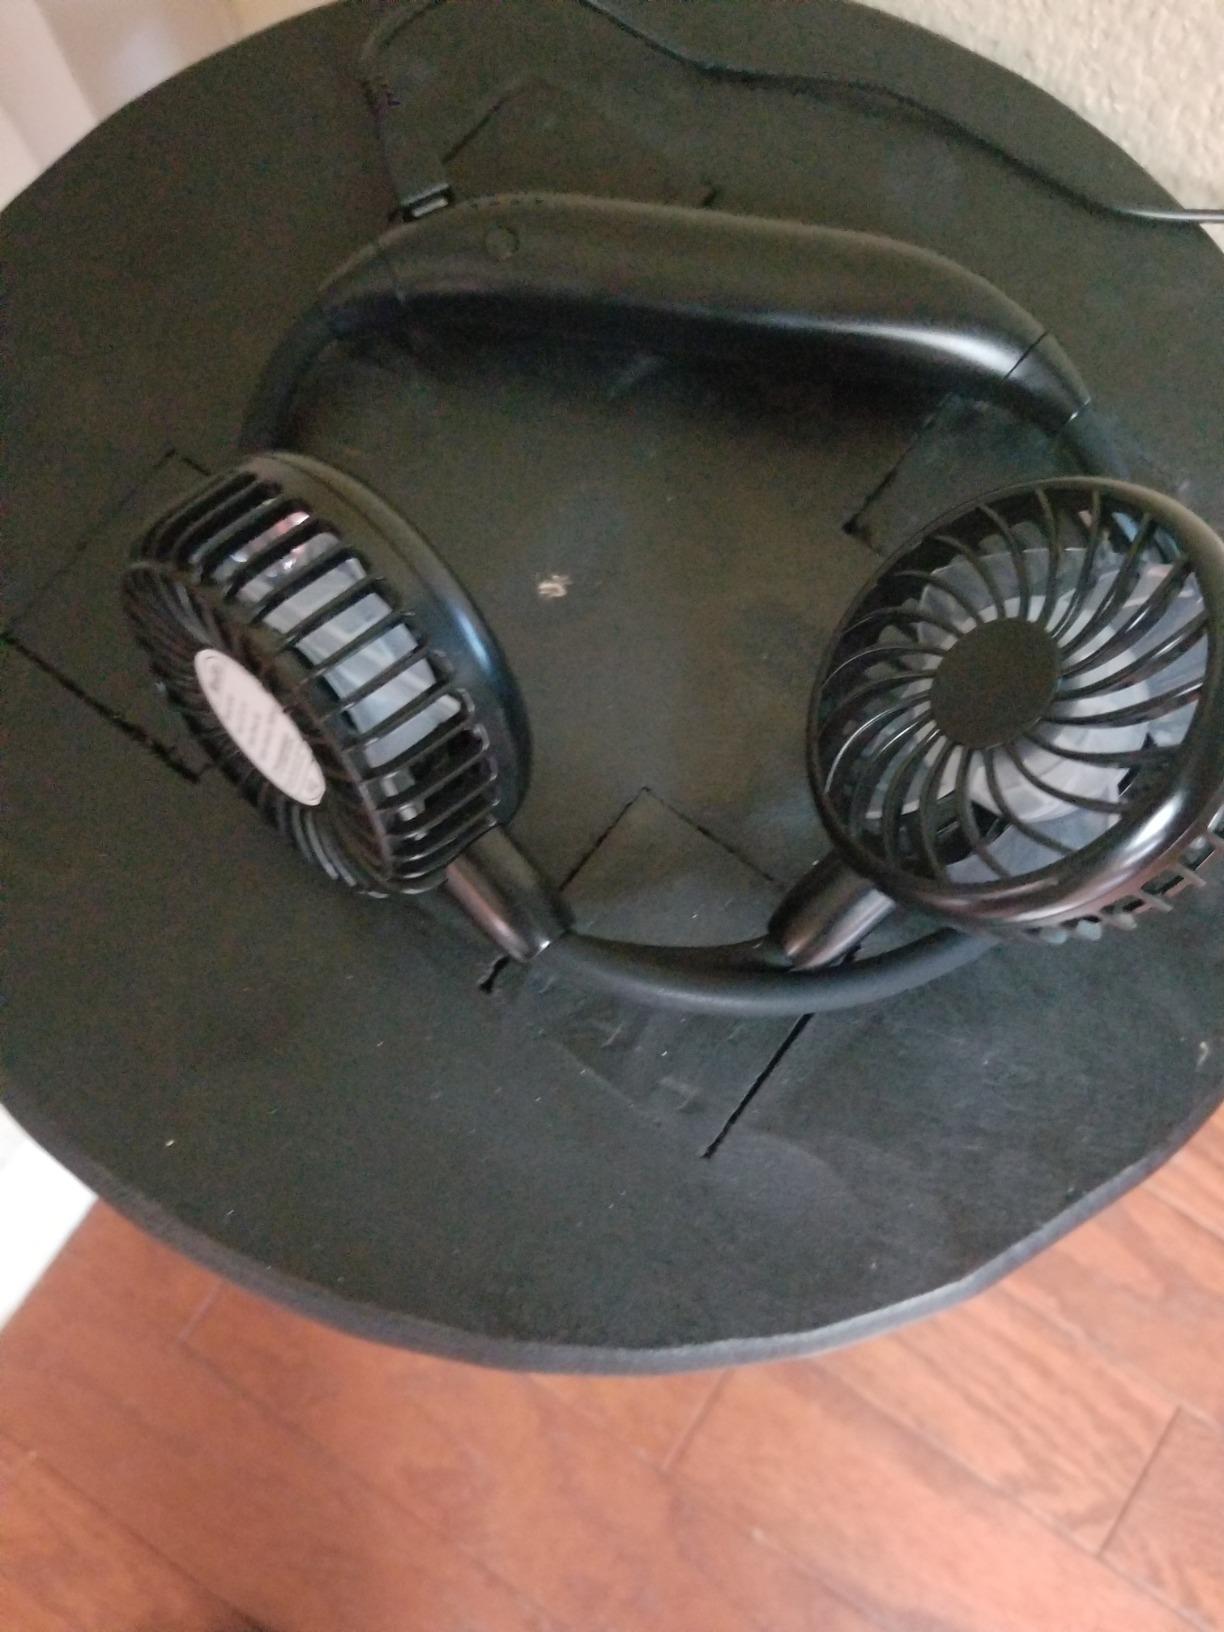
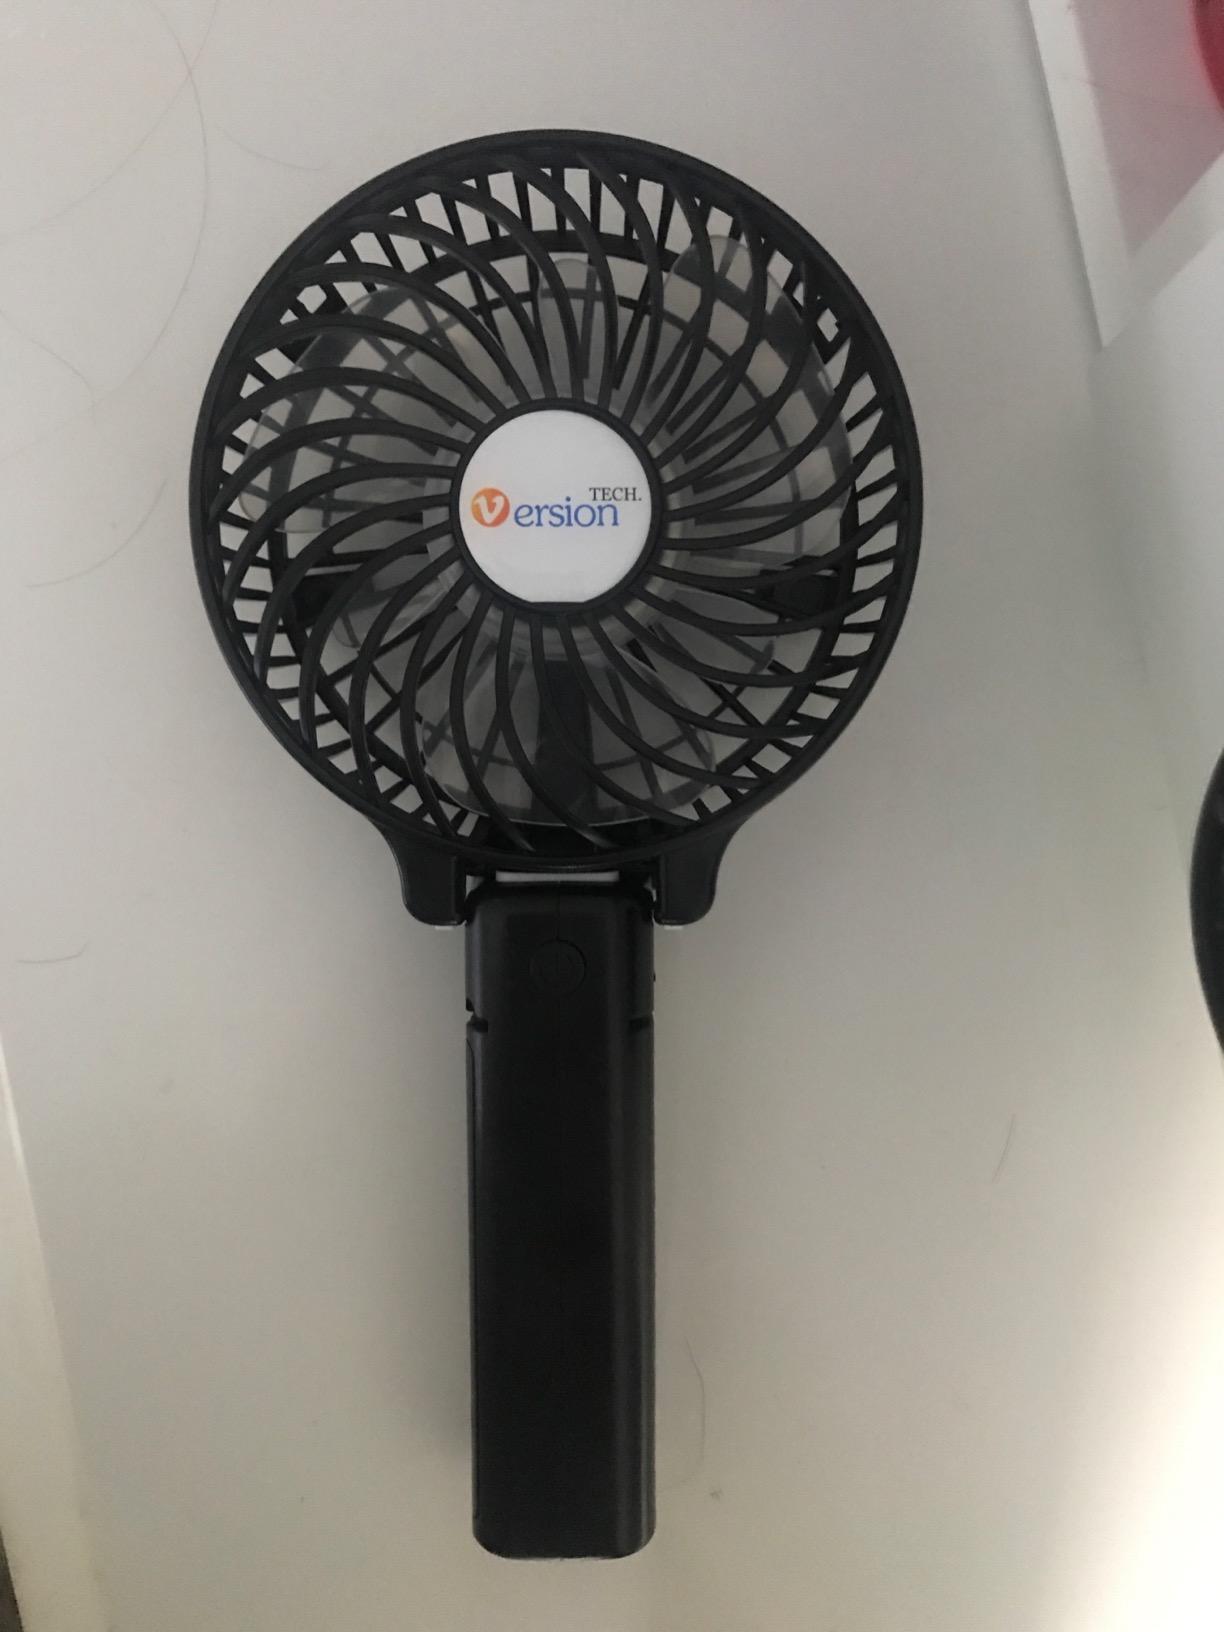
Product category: fan
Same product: no